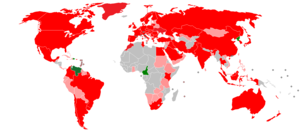
Signataires de la convention du mètre: